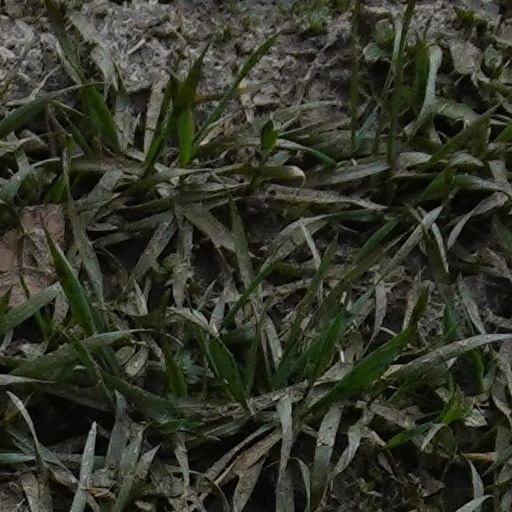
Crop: wheat